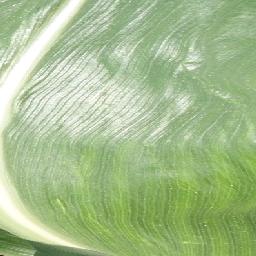
Label: Corn___healthy